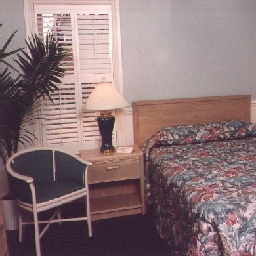
Room type: bedroom